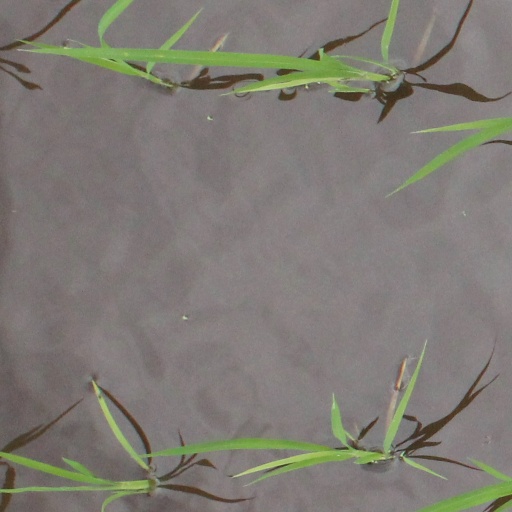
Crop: rice